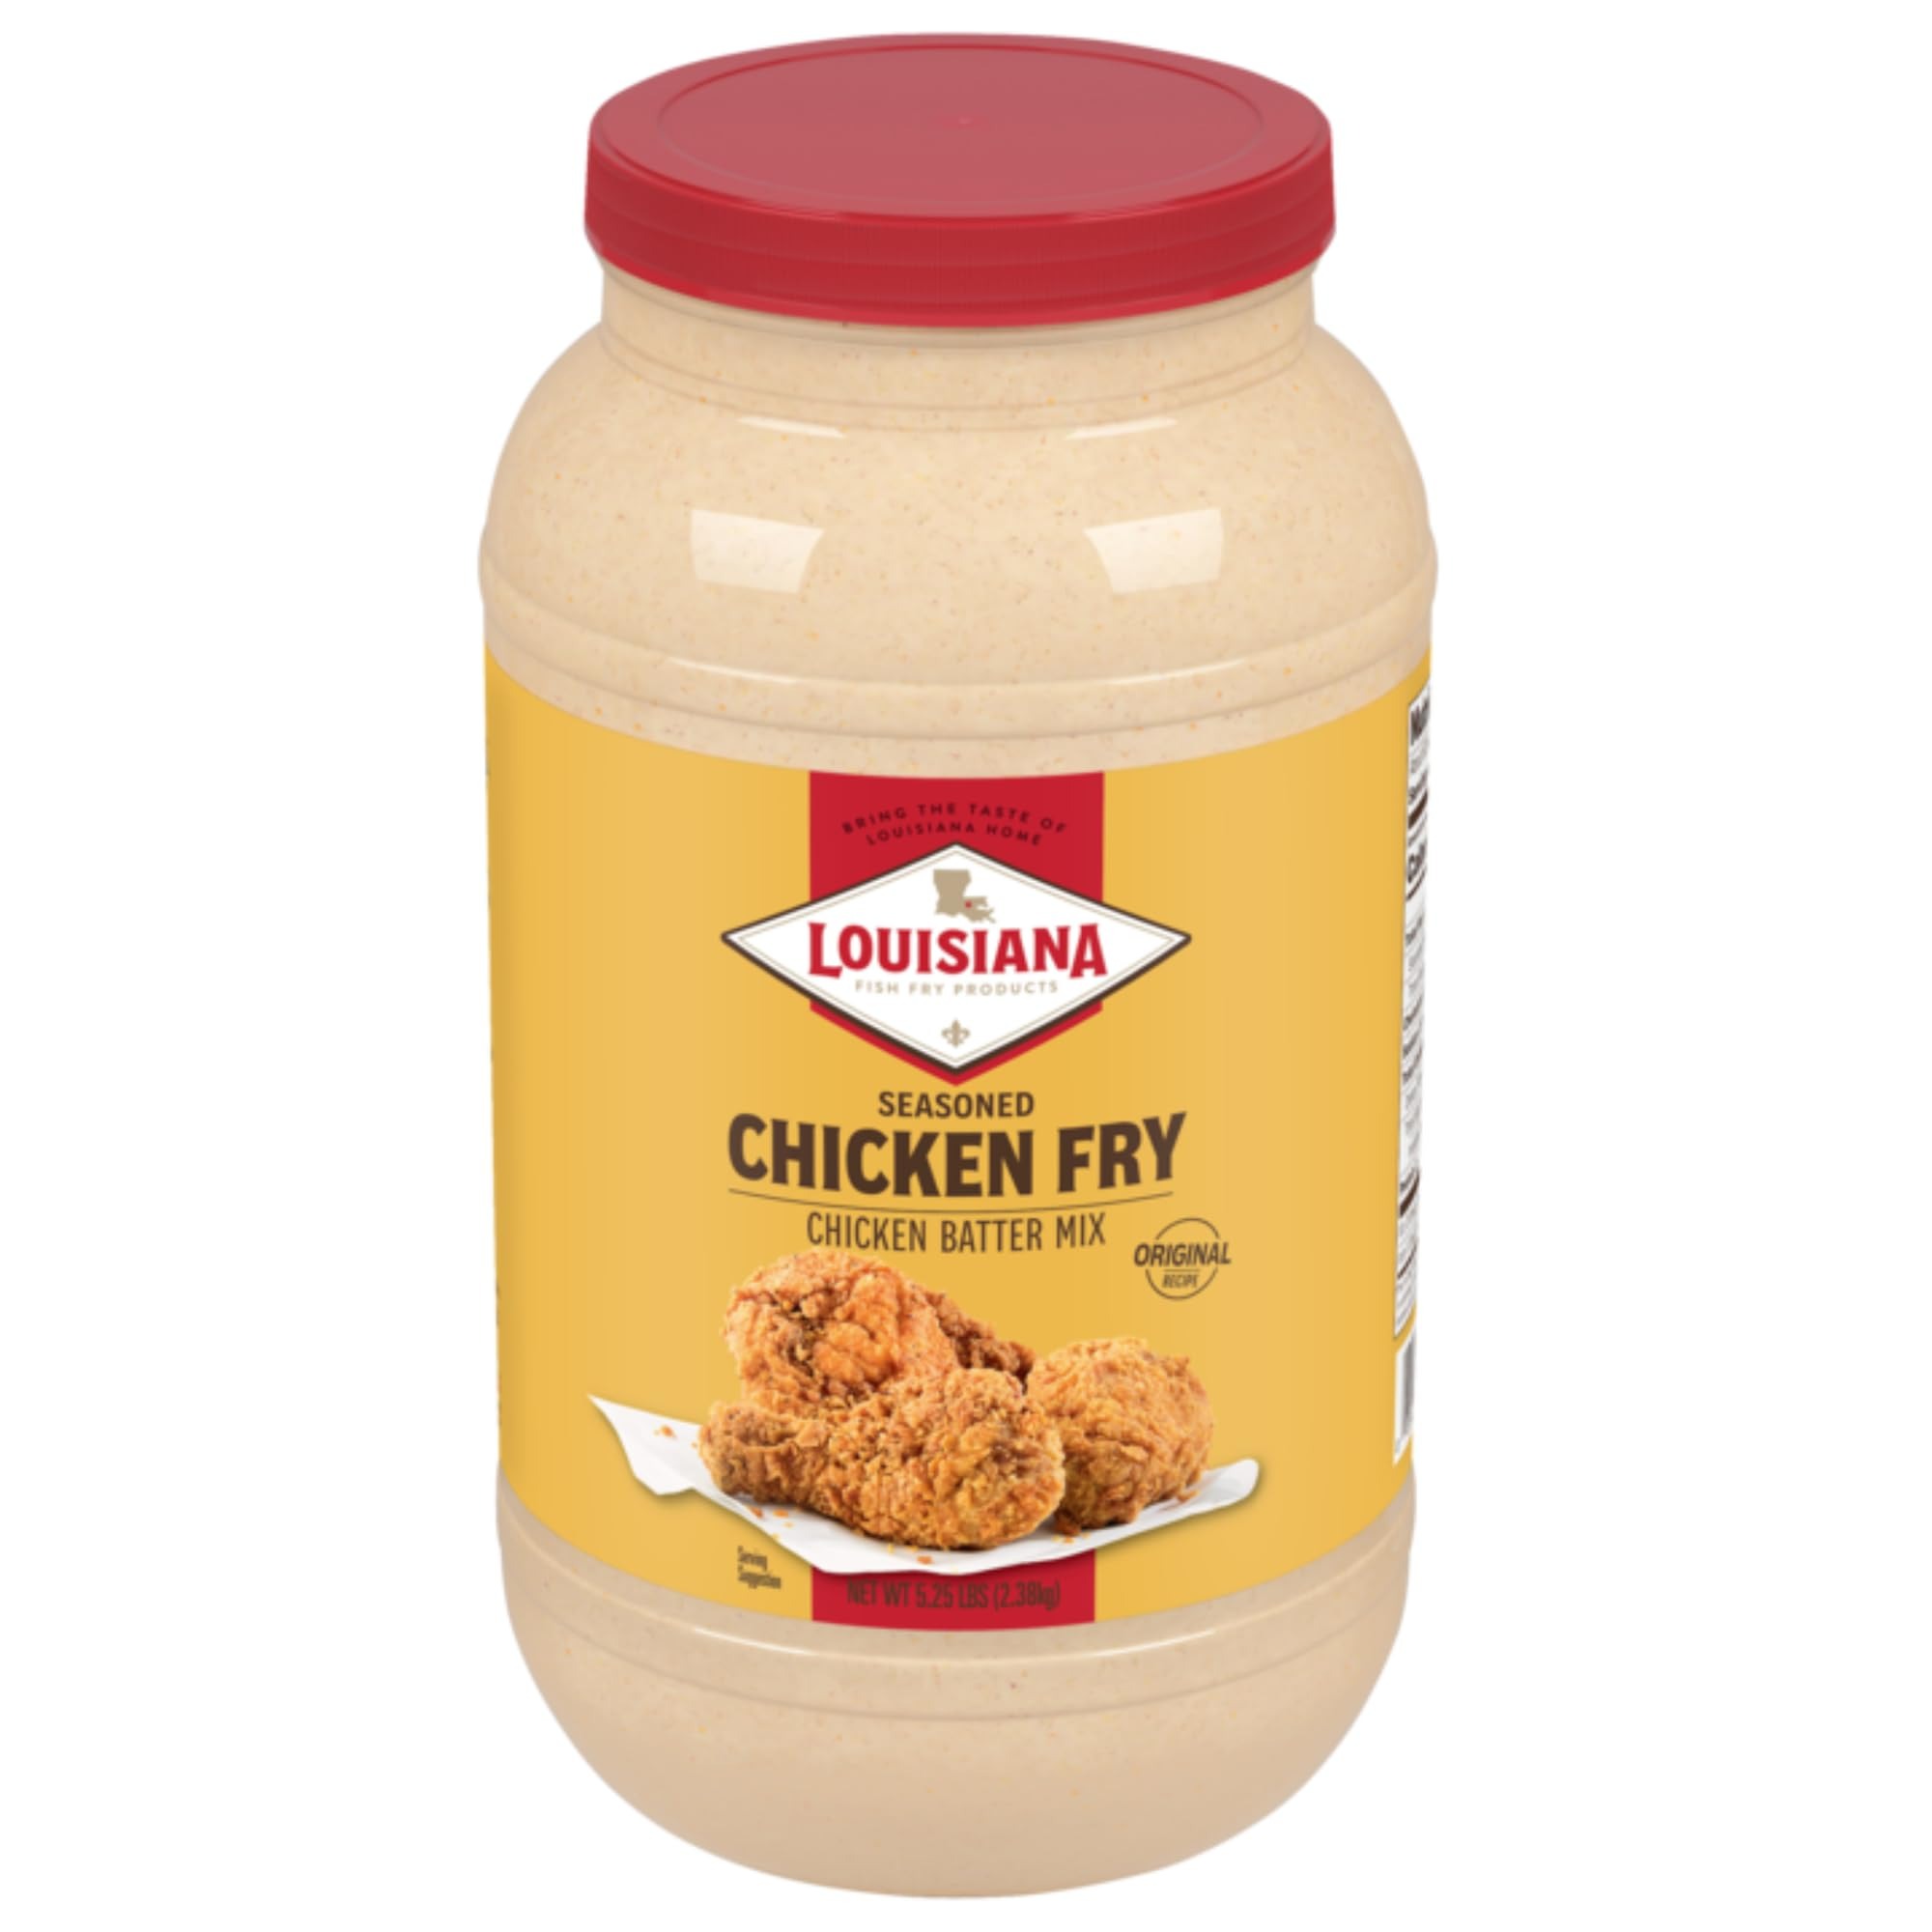
Item Name: Louisiana Seasoned Chicken Fry Batter 1 Gallon - Crispy Southern Coating Mix for Fried Chicken - Delicious and Convenient Coating Filled with Cajun Flavor - Easy to Make Recipe - Just Add Water
Bullet Point 1: Crispy and Delicious: Whether you're a seasoned chef or a home cook, Louisiana Fish Fry’s Chicken Fry is the perfect addition to your pantry, helping you achieve crispy and flavorful fried chicken every time. Our Chicken Fry offers a delicious and convenient solution for adding flavor and a crispy crunch to your fried chicken.
Bullet Point 2: Easy to Use: Preparing crispy, flavorful chicken has never been easier. Just coat, fry, and enjoy - no additional seasoning needed.
Bullet Point 3: Perfect for Family Meals: Each 1 Gallon (5.25 lbs) pack contains enough mix to last through 28 lbs. of chicken and last through multiple fried chicken creations, making it perfect for family gatherings, parties, or casual dinners.
Bullet Point 4: ​​Versatile Use: This easy-to-use chicken batter mix requires water as the only additional ingredient, making it simple and hassle-free to prepare the perfect fried chicken of any type. Ideal for frying chicken breasts, wings, tenders, or even vegetables. This mix is a versatile addition to any kitchen.
Bullet Point 5: Authentic Cajun Flavor: This Chicken Fry Batter Mix adds an authentic southern taste to your chicken that is sure to impress. Our mix is designed to create a crispy exterior while keeping the chicken tender and juicy inside.
Bullet Point 6: Additional Cooking Inspiration: Try our recipe for Big Easy Wings, featuring Louisiana Fish Fry Chicken Fry Batter Mix and our Cravin’ Cajun Hot Sauce, for a spicy twist on a classic favorite. See recipe in Description.
Value: 84.0
Unit: Ounce

Price: 24.47